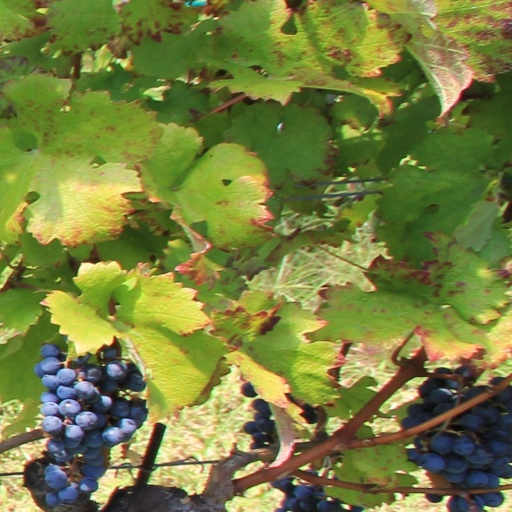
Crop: grape